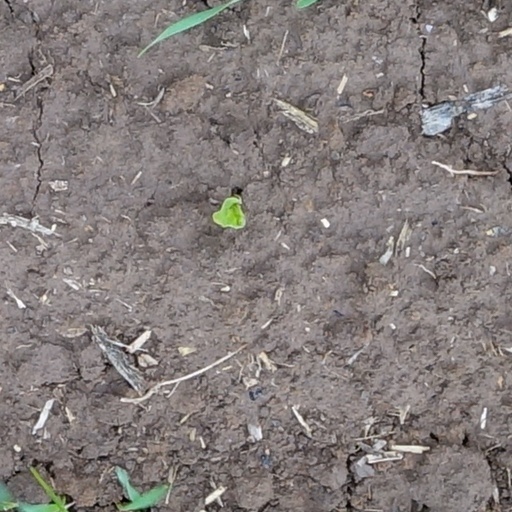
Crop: wheat